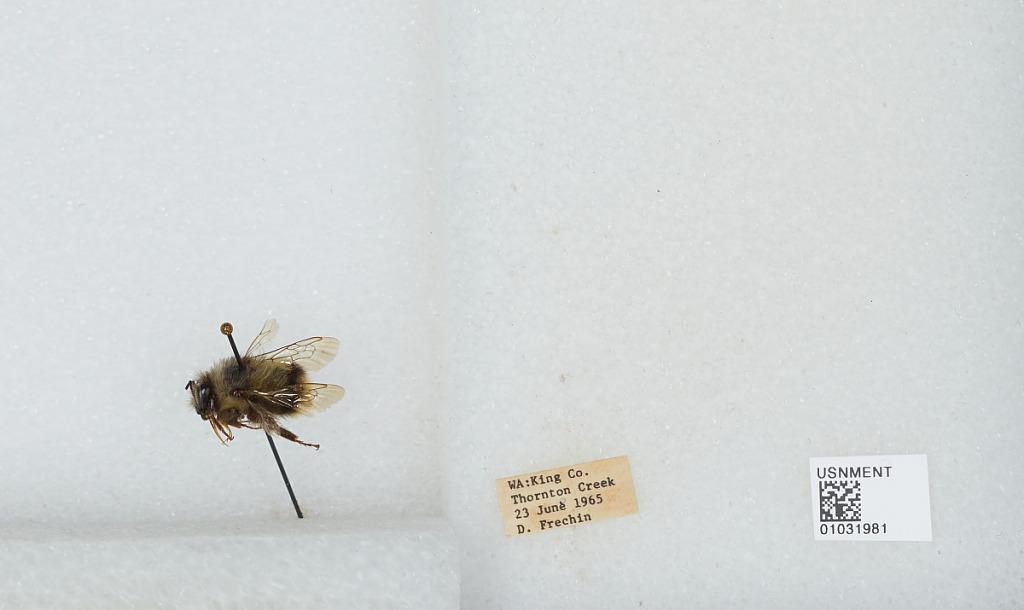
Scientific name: Bombus (Pyrobombus) mixtus Cresson
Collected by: D. Frechin
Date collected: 1965-6-23
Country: United States
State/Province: Washington
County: King
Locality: Thornton Creek
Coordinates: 47.7031, -122.309